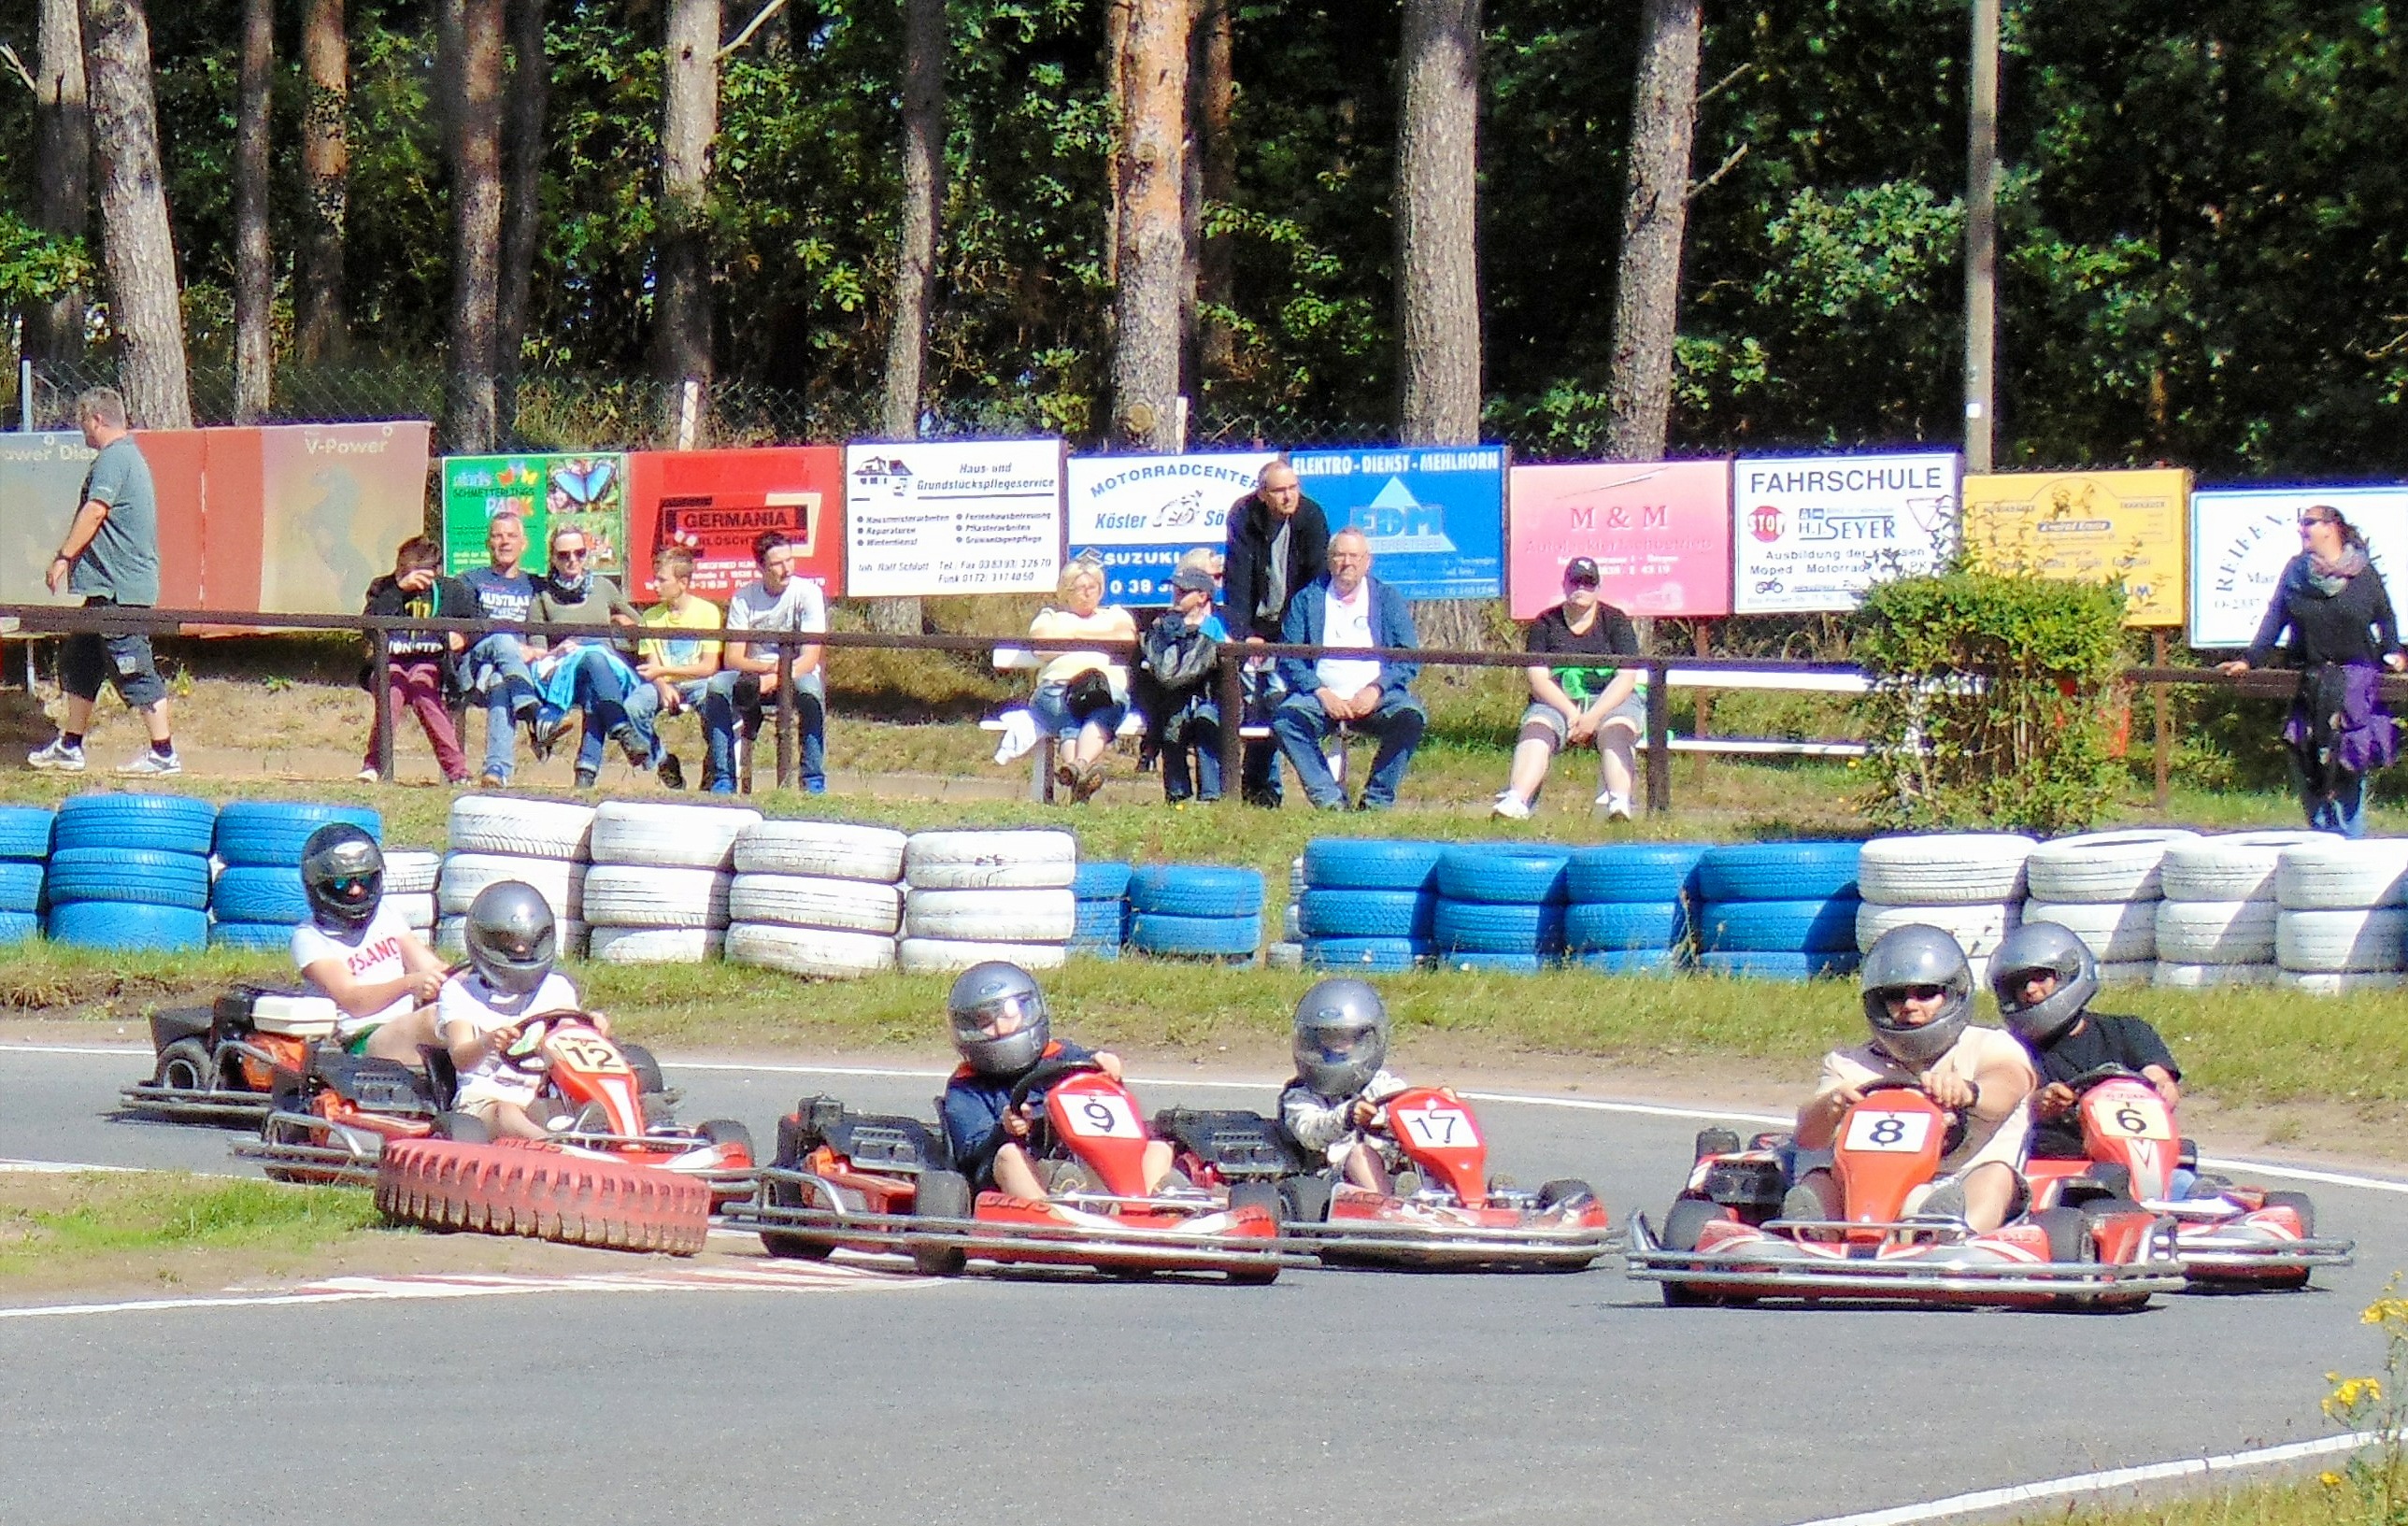
race, children, sports, boating, mountains, racing, race track, kart, go kart, kart racing, go kart track, auto racing, rugen